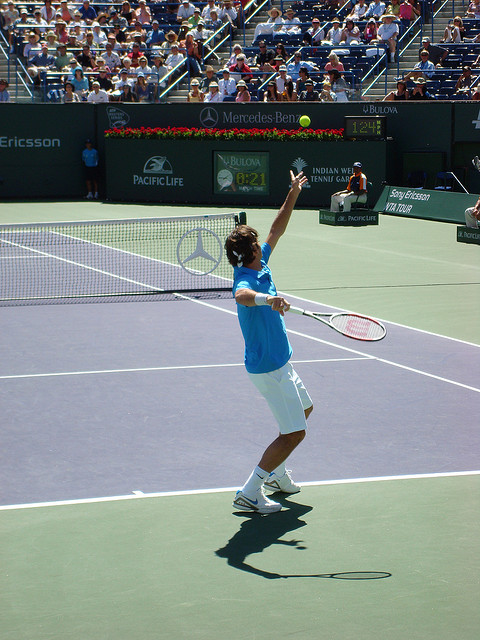
một người đàn ông đang cầm vợt và tung quả bóng tennis lên cao để phát bóng